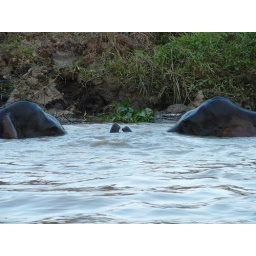
Smith and Jones - a couple of young bull elephants square up in the water by our boat